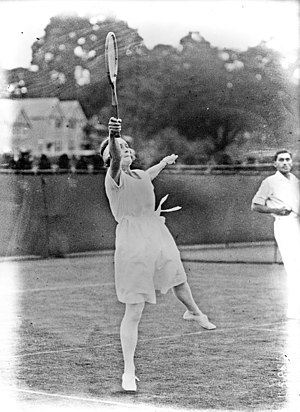
Evelyn Colyer
Evelyn Lucy Colyer senere Munro var en britisk tennisspiller som deltog i OL 1924 i Paris.